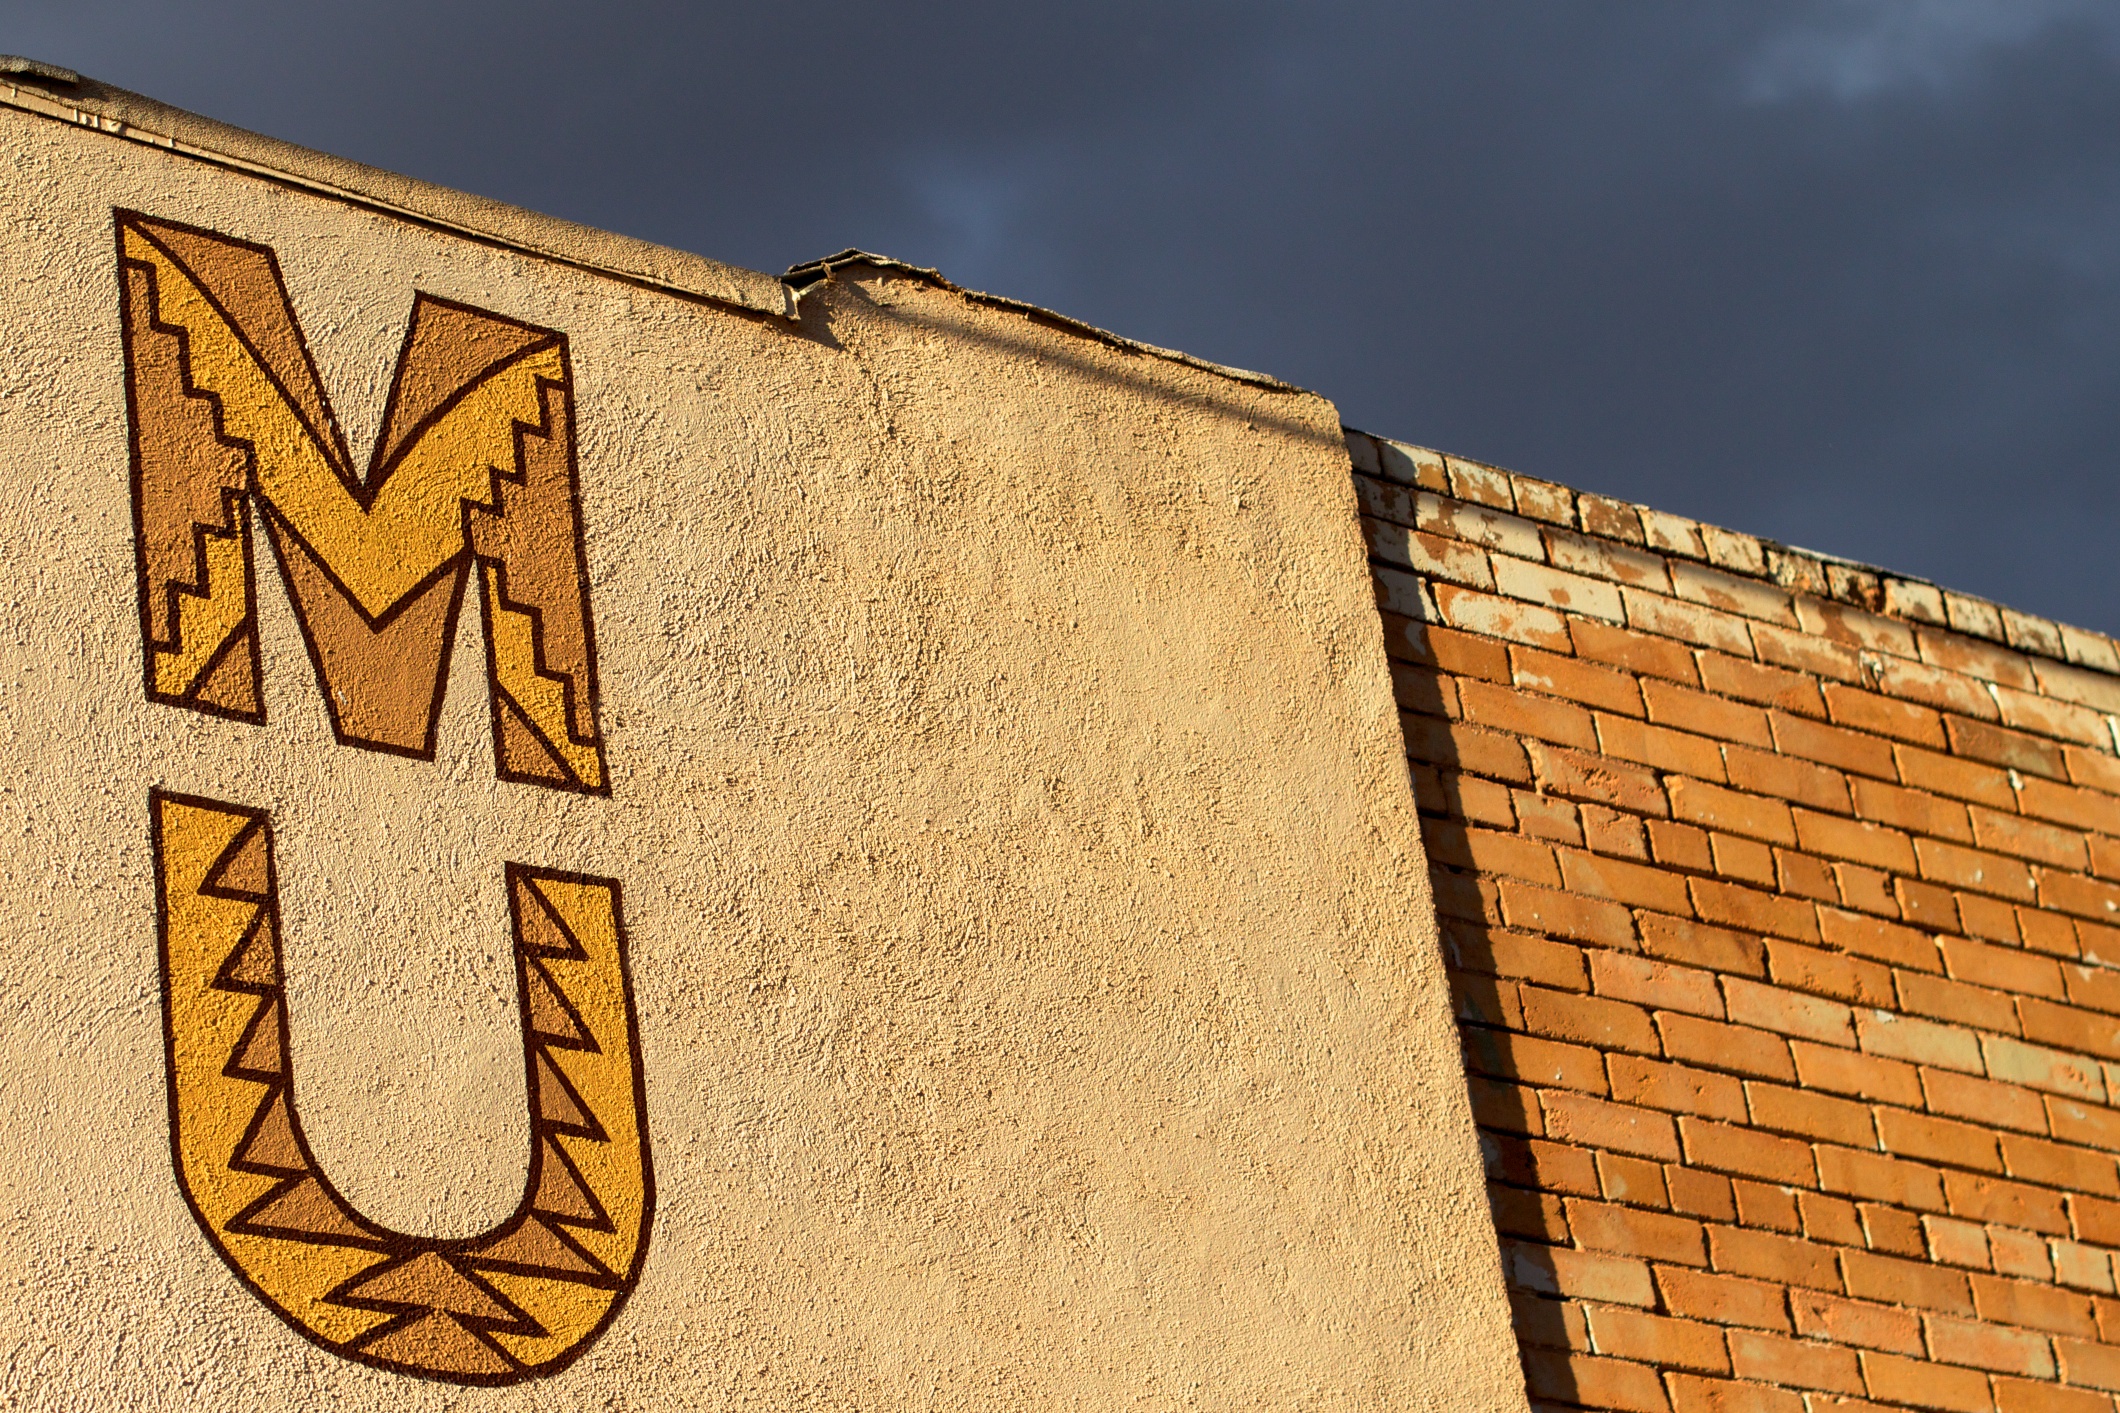
wood, roof, wall, facade, brick, brickwork, winslow, ancient history, outdoor structure